Michiharu Mishima

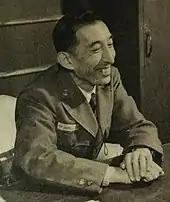
Michiharu Mishima, January 1953

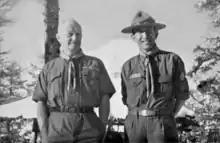
J. S. Wilson and Michiharu Mishima, Chief Scout of Japan, at the national training camp at Lake Yamanaka, on the slopes of Mount Fuji, December 1952.

Mishima was born in Azabu, Tōkyō, to an aristocratic family. His grandfather Michitsune Mishima had been ennobled as a viscount in the new Japanese nobility in 1884, while his father was Yatarō Mishima, the 8th Governor of the Bank of Japan. His mother was Marquis Takauta Shijō (四条 隆謌 "Shijō Takauta")'s third daughter, Kaneko (加根子), through whom he was related to the old court aristocracy and the greater Fujiwara clan. His younger sister was married to Yoshi Hijikata.